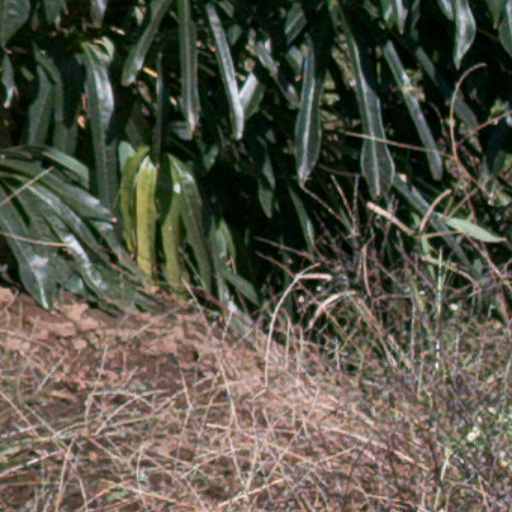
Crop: cassava